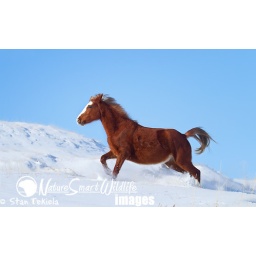
Wild Horse, Feral Horse, Equus caballus, running in the snow with blue sky, taken in Teddy Rosevelt NP, in North Dakota, taken in the wild